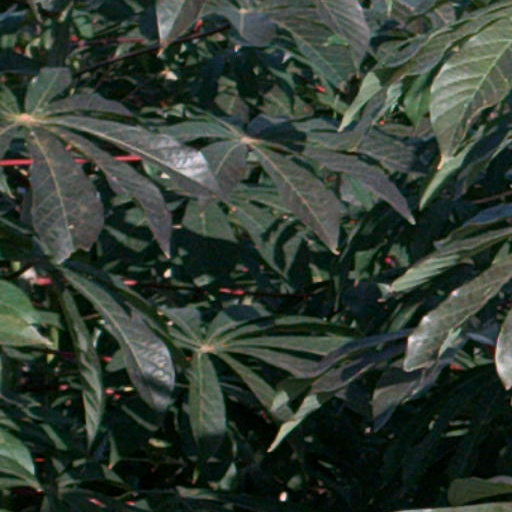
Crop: cassava